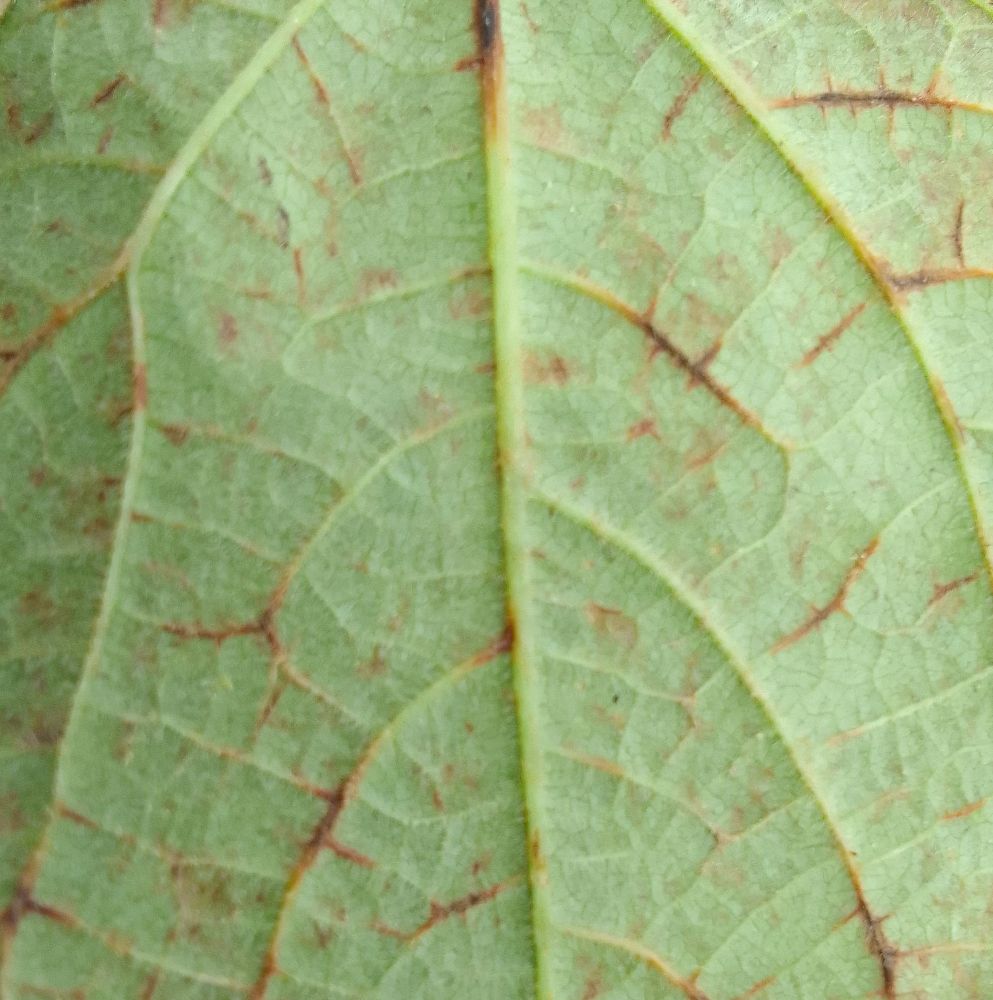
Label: anthracnose